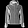
Label: Coat